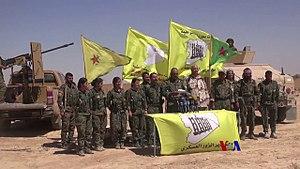
L'offensive de Deir ez-Zor a lieu du 9 septembre 2017 au 23 mars 2019 pendant la guerre civile syrienne. Elle est lancée par les Forces démocratiques syriennes et la Coalition internationale, avec pour objectif la prise des territoires contrôlés par l'État islamique dans le gouvernorat de Deir ez-Zor et dans le sud-est du gouvernorat d'Hassaké. L'offensive est baptisée l'opération Tempête d'al-Jazira, de septembre 2017 à mai 2018, puis l'opération Roundup à partir de mai 2018.
Les Forces démocratiques syriennes, abrégé FDS en français, sont une coalition militaire formée le 10 octobre 2015 pendant la guerre civile syrienne. Active dans le nord de la Syrie, les FDS visent surtout à chasser l'État islamique de la zone. Largement dominées par les Kurdes des Unités de protection du peuple, les FDS regroupent également des rebelles arabes proches de l'Armée syrienne libre, des tribus locales comme l'Armée Al-Sanadid et des chrétiens du Conseil militaire syriaque.